Vancouver Downtown Historic Railway

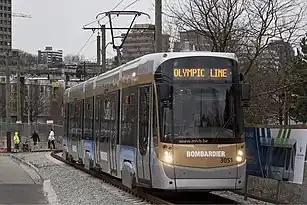
Olympic Line near the Olympic Village station

From January 21 to March 21, 2010, a free demonstration service called the "Olympic Line" (named for the 2010 Winter Olympics) ran every six minutes, 18 hours a day on the Downtown Historic Railway between Olympic Village station and Granville Island, using two modern Bombardier Flexity Outlook streetcars, No. 3050 and No. 3051, leased from the Brussels tram system. The City of Vancouver and the administrators of Granville Island paid $8.5 million for associated upgrades to the infrastructure.